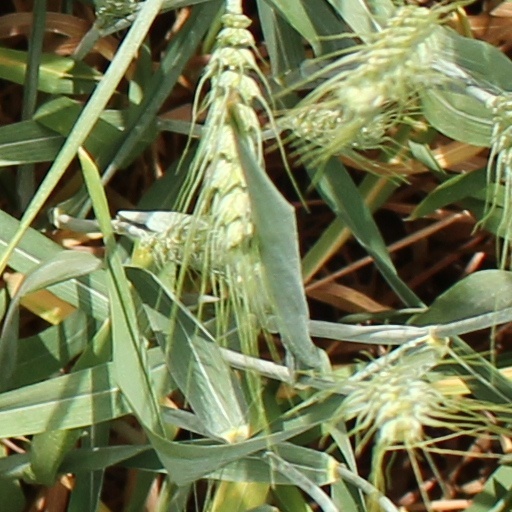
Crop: wheat